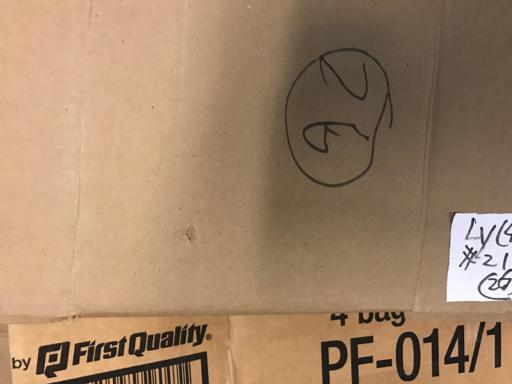
Label: cardboard